William Van Duzer Lawrence

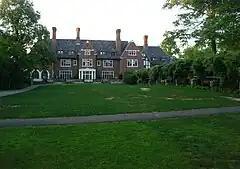
The Lawrence estate home "Westlands," now an administrative building and dormitory at Sarah Lawrence College

William Van Duzer Lawrence left behind several significant institutions including Sarah Lawrence College and Lawrence Hospital. One of his legacies directly was connected to Lawrence Park: Houlihan Lawrence, one of the nation's larger real estate firms, is a direct descendant of Lawrence Park Realty Company.